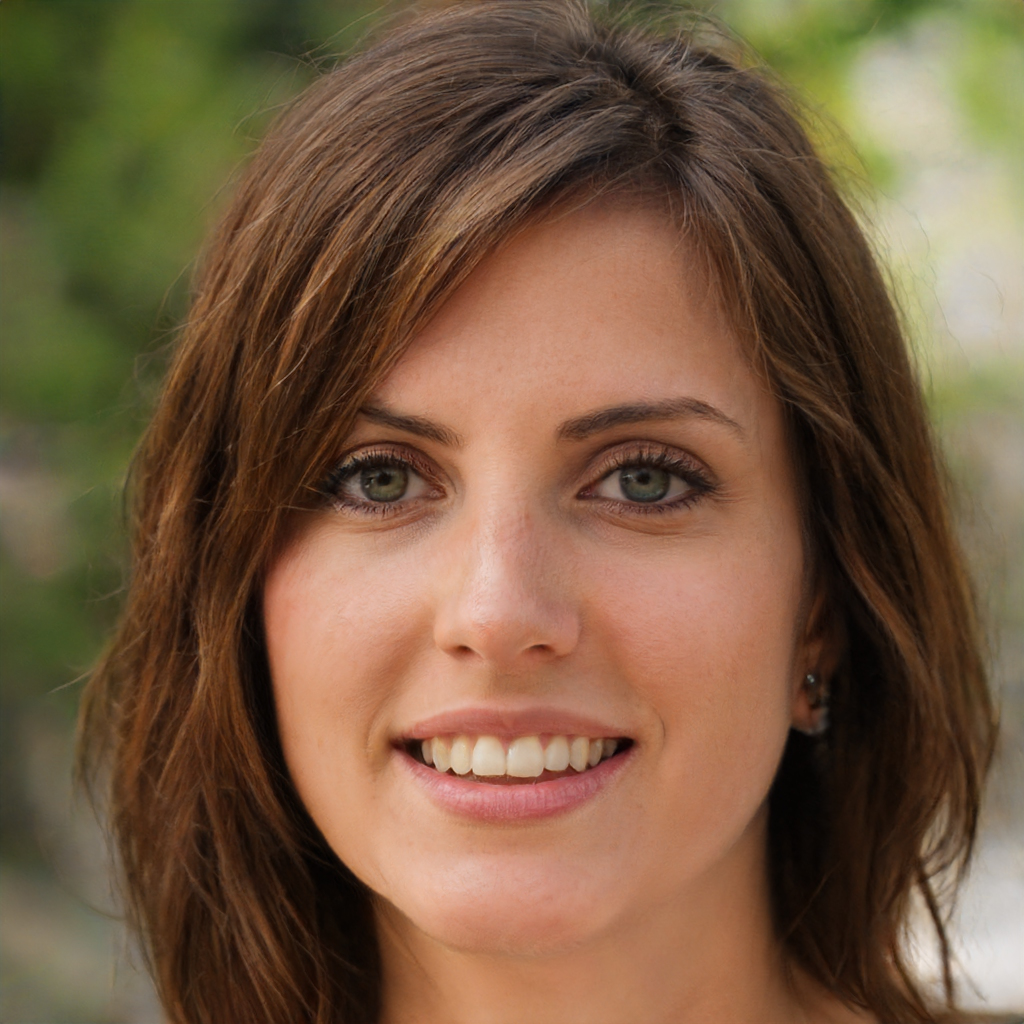
Label: Colored